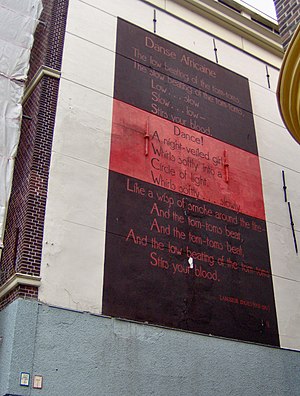
Langston Hughes / Udvalgte værker
Danse Africaine
Langston Hughes var en betydningsfuld afrikansk-amerikansk digter.